Paris Métro Line 12

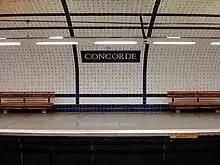
Representation at Concorde station of the Declaration of the Rights of Man and of the Citizen

Concorde station was renovated in the early 1990s, it is decorated with small ceramic tiles, each depicting a different letter. Together forming extracts from the "Déclaration des droits de l'homme et du citoyen de 1789", the design was conceived by Françoise Schein.